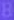
Number: 8